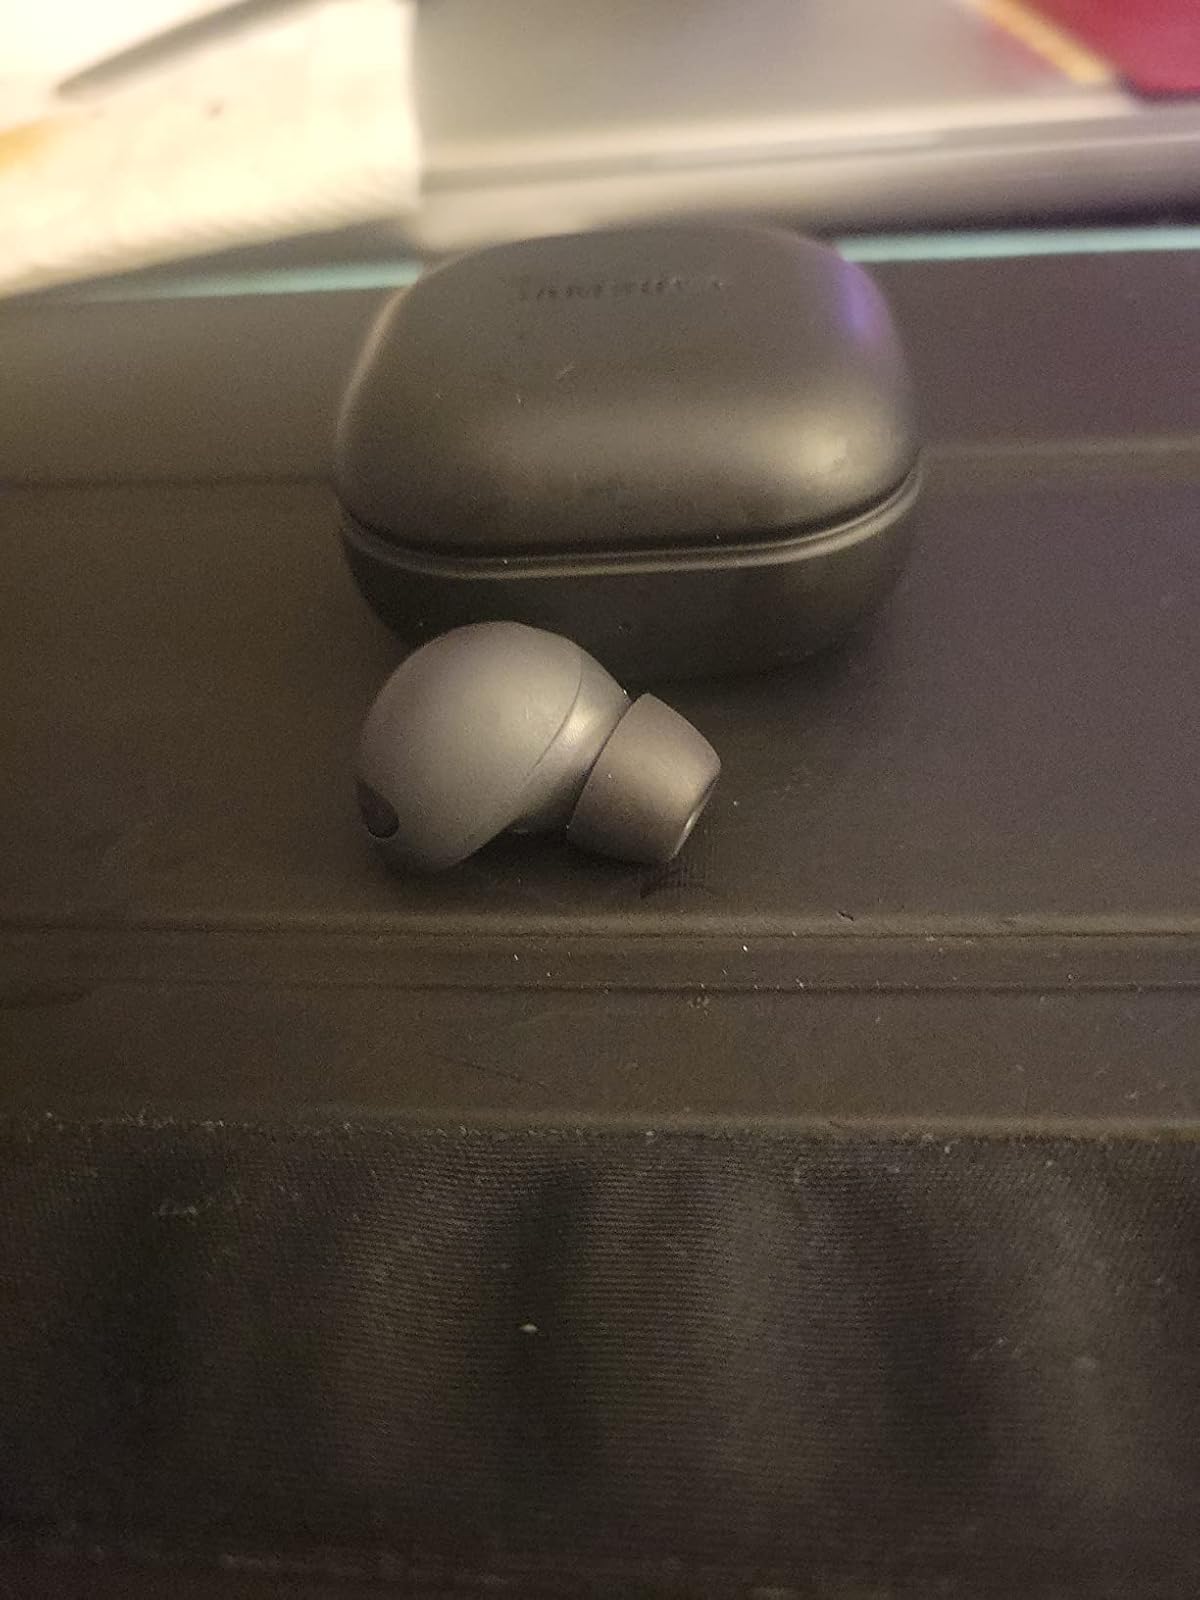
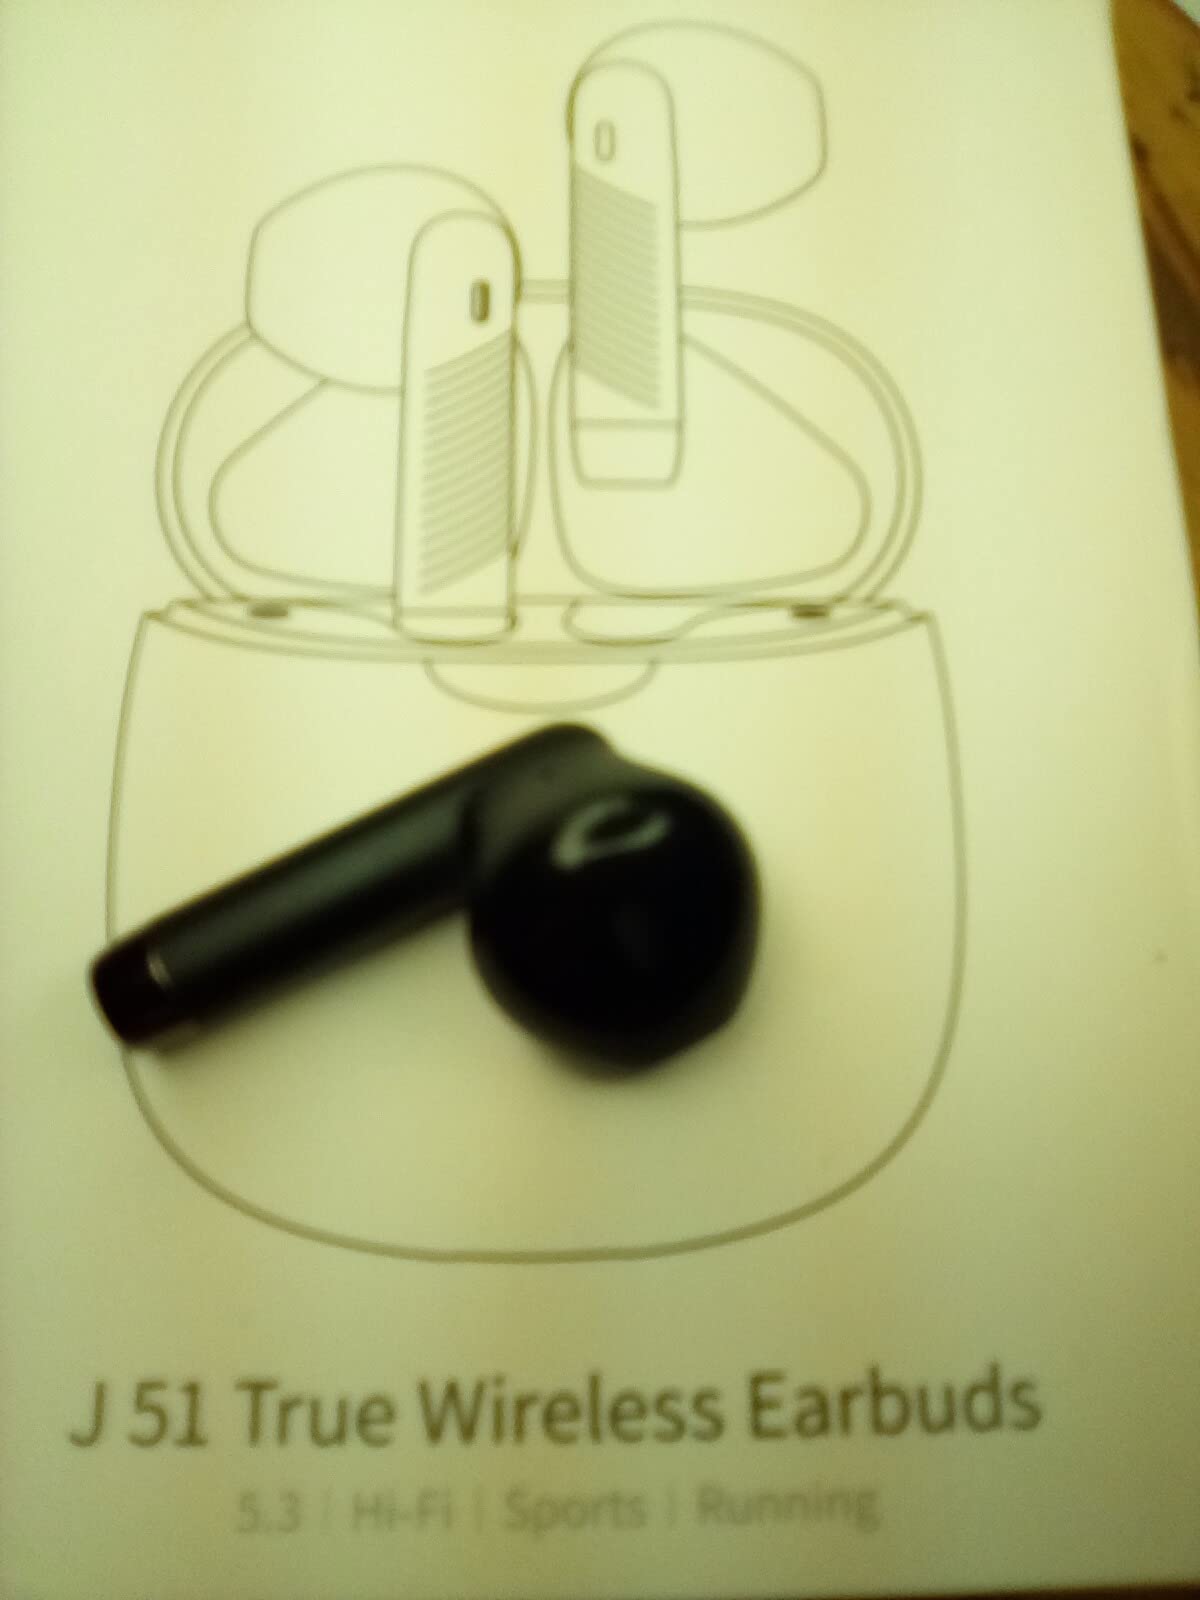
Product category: earbuds
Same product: no